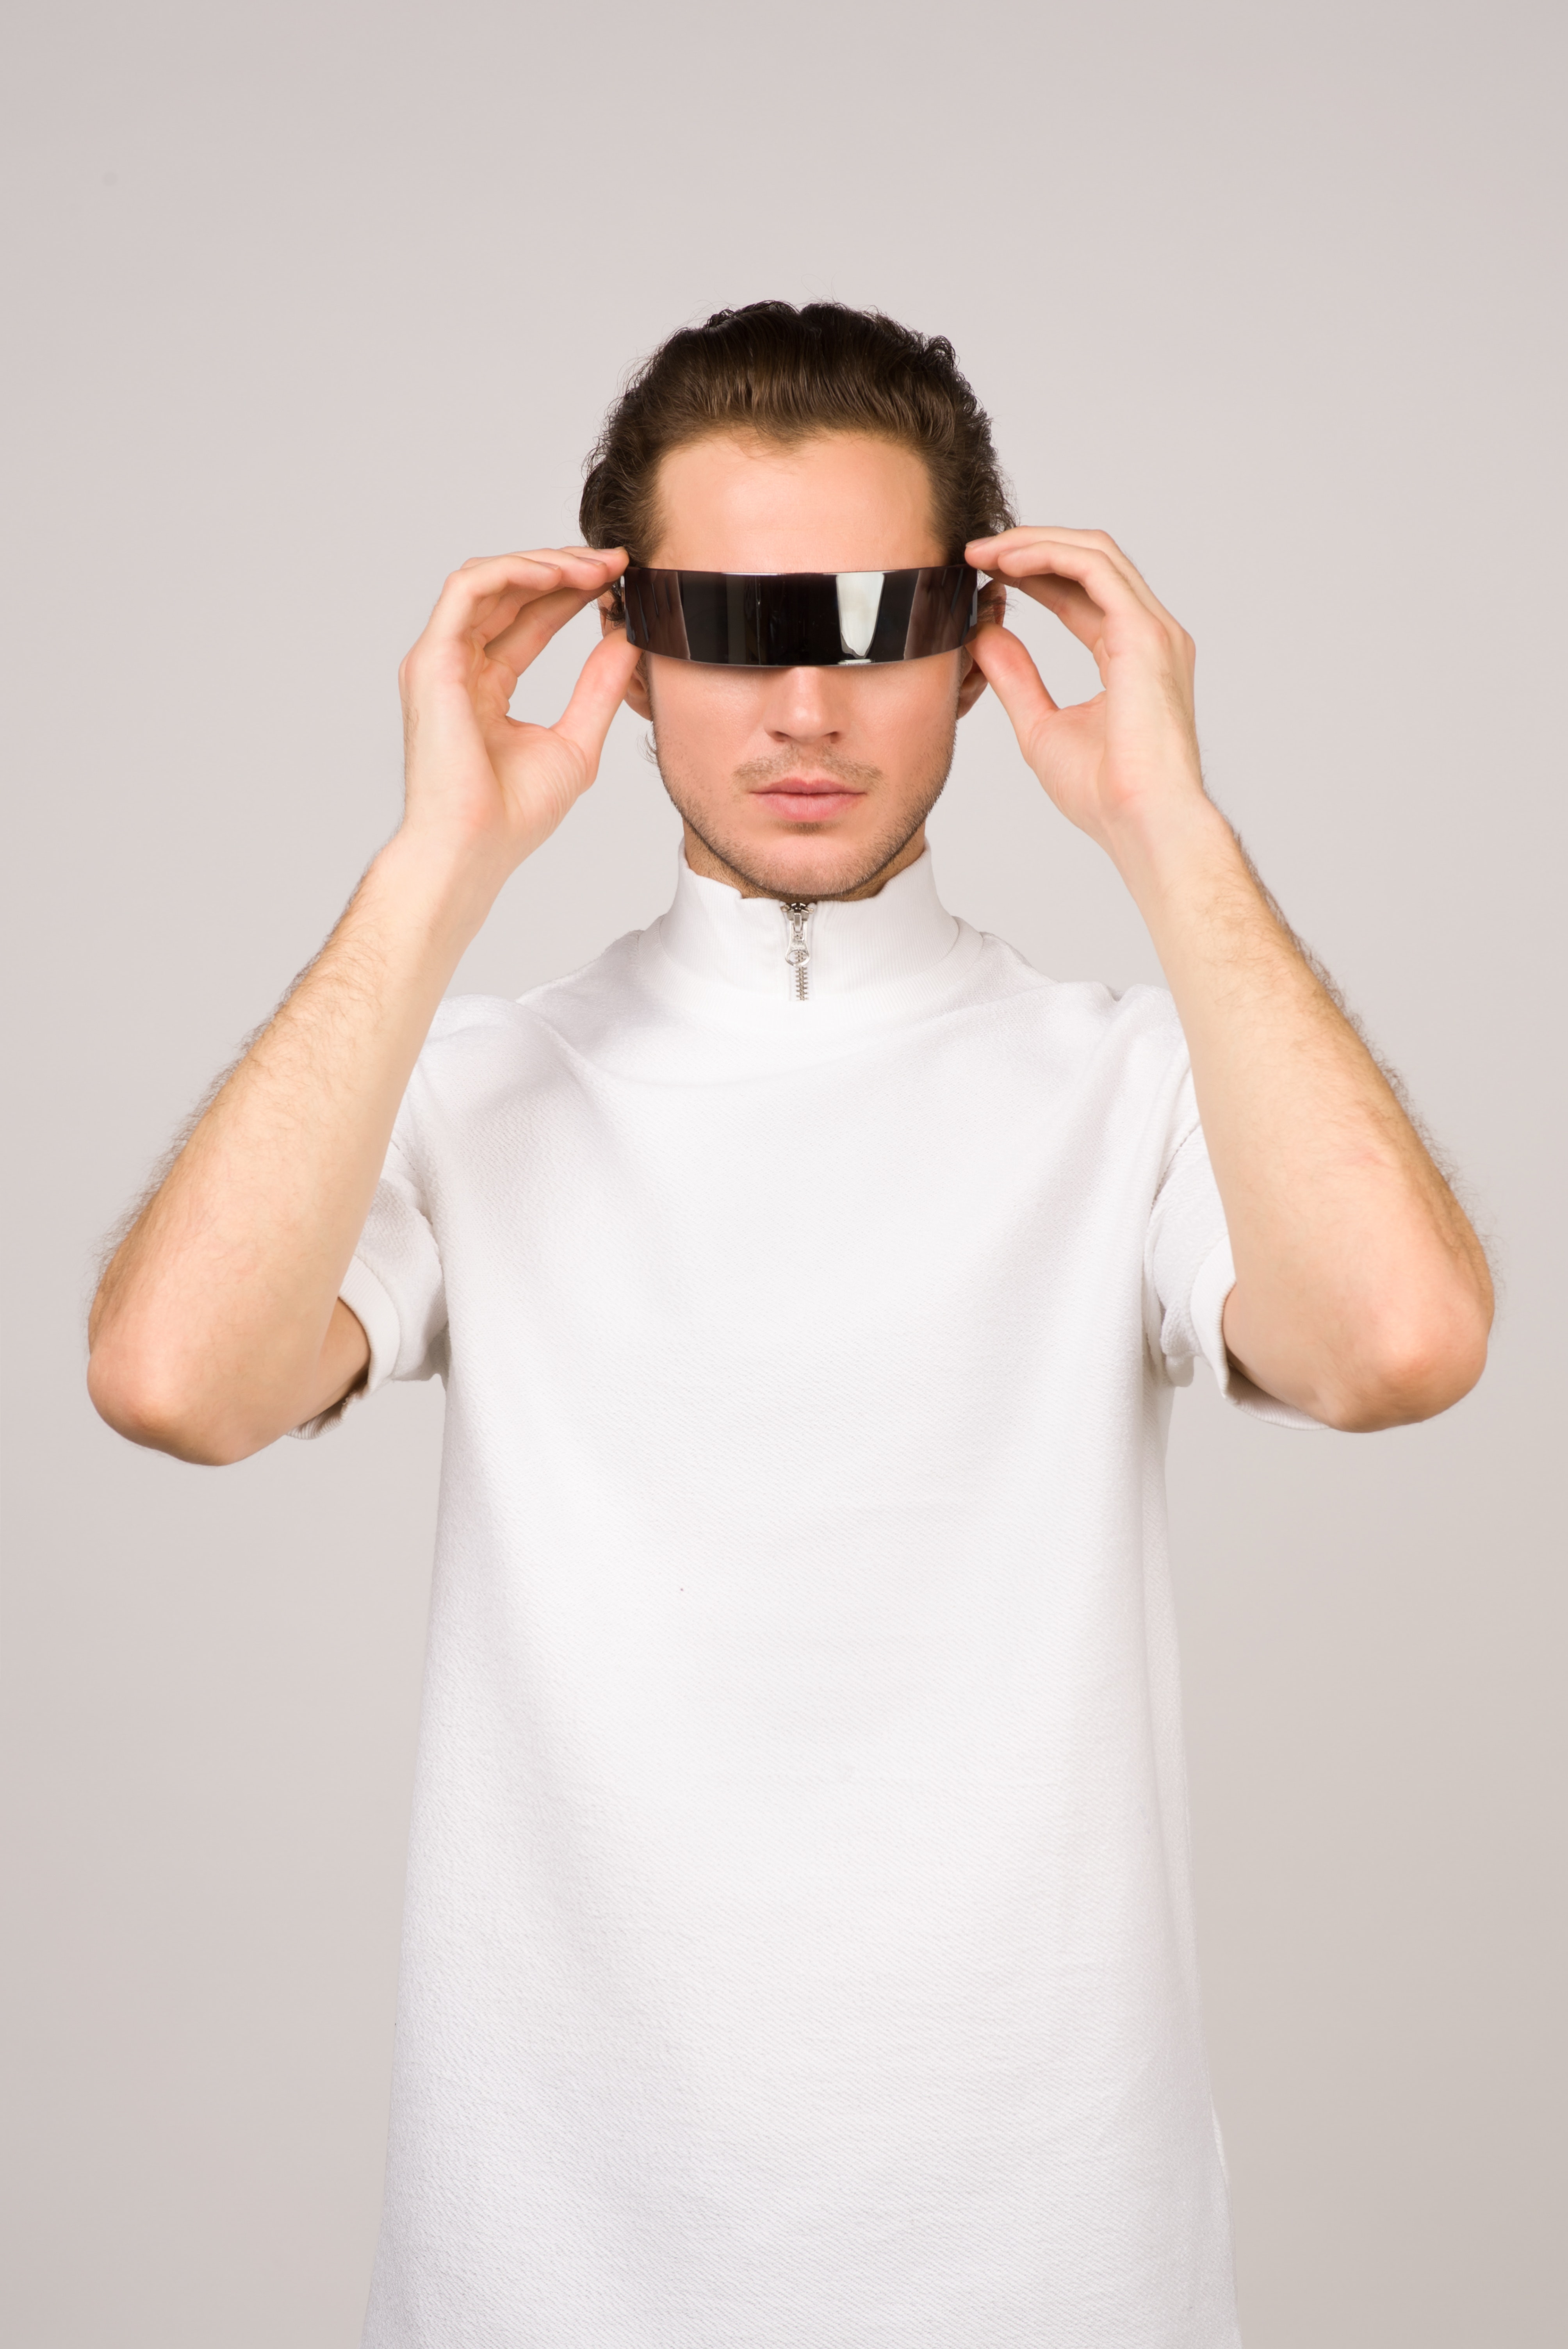
eyewear, white, cool, glasses, sunglasses, forehead, chin, vision care, neck, fashion, t shirt, arm, lip, gesture, hand, top, sleeve, collar, muscle, finger, ear, model, fashion accessory, polo shirt, black hair